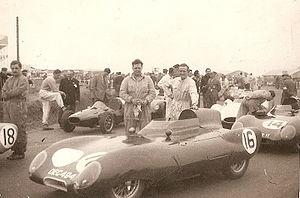
Roy Salvadori, né le 12 mai 1922 à Dovercourt en Angleterre et mort le 3 juin 2012, est un pilote automobile britannique né au sein d'une famille d'origine italienne. Il a notamment remporté les 24 Heures du Mans avec Carroll Shelby sur une Aston Martin en 1959.